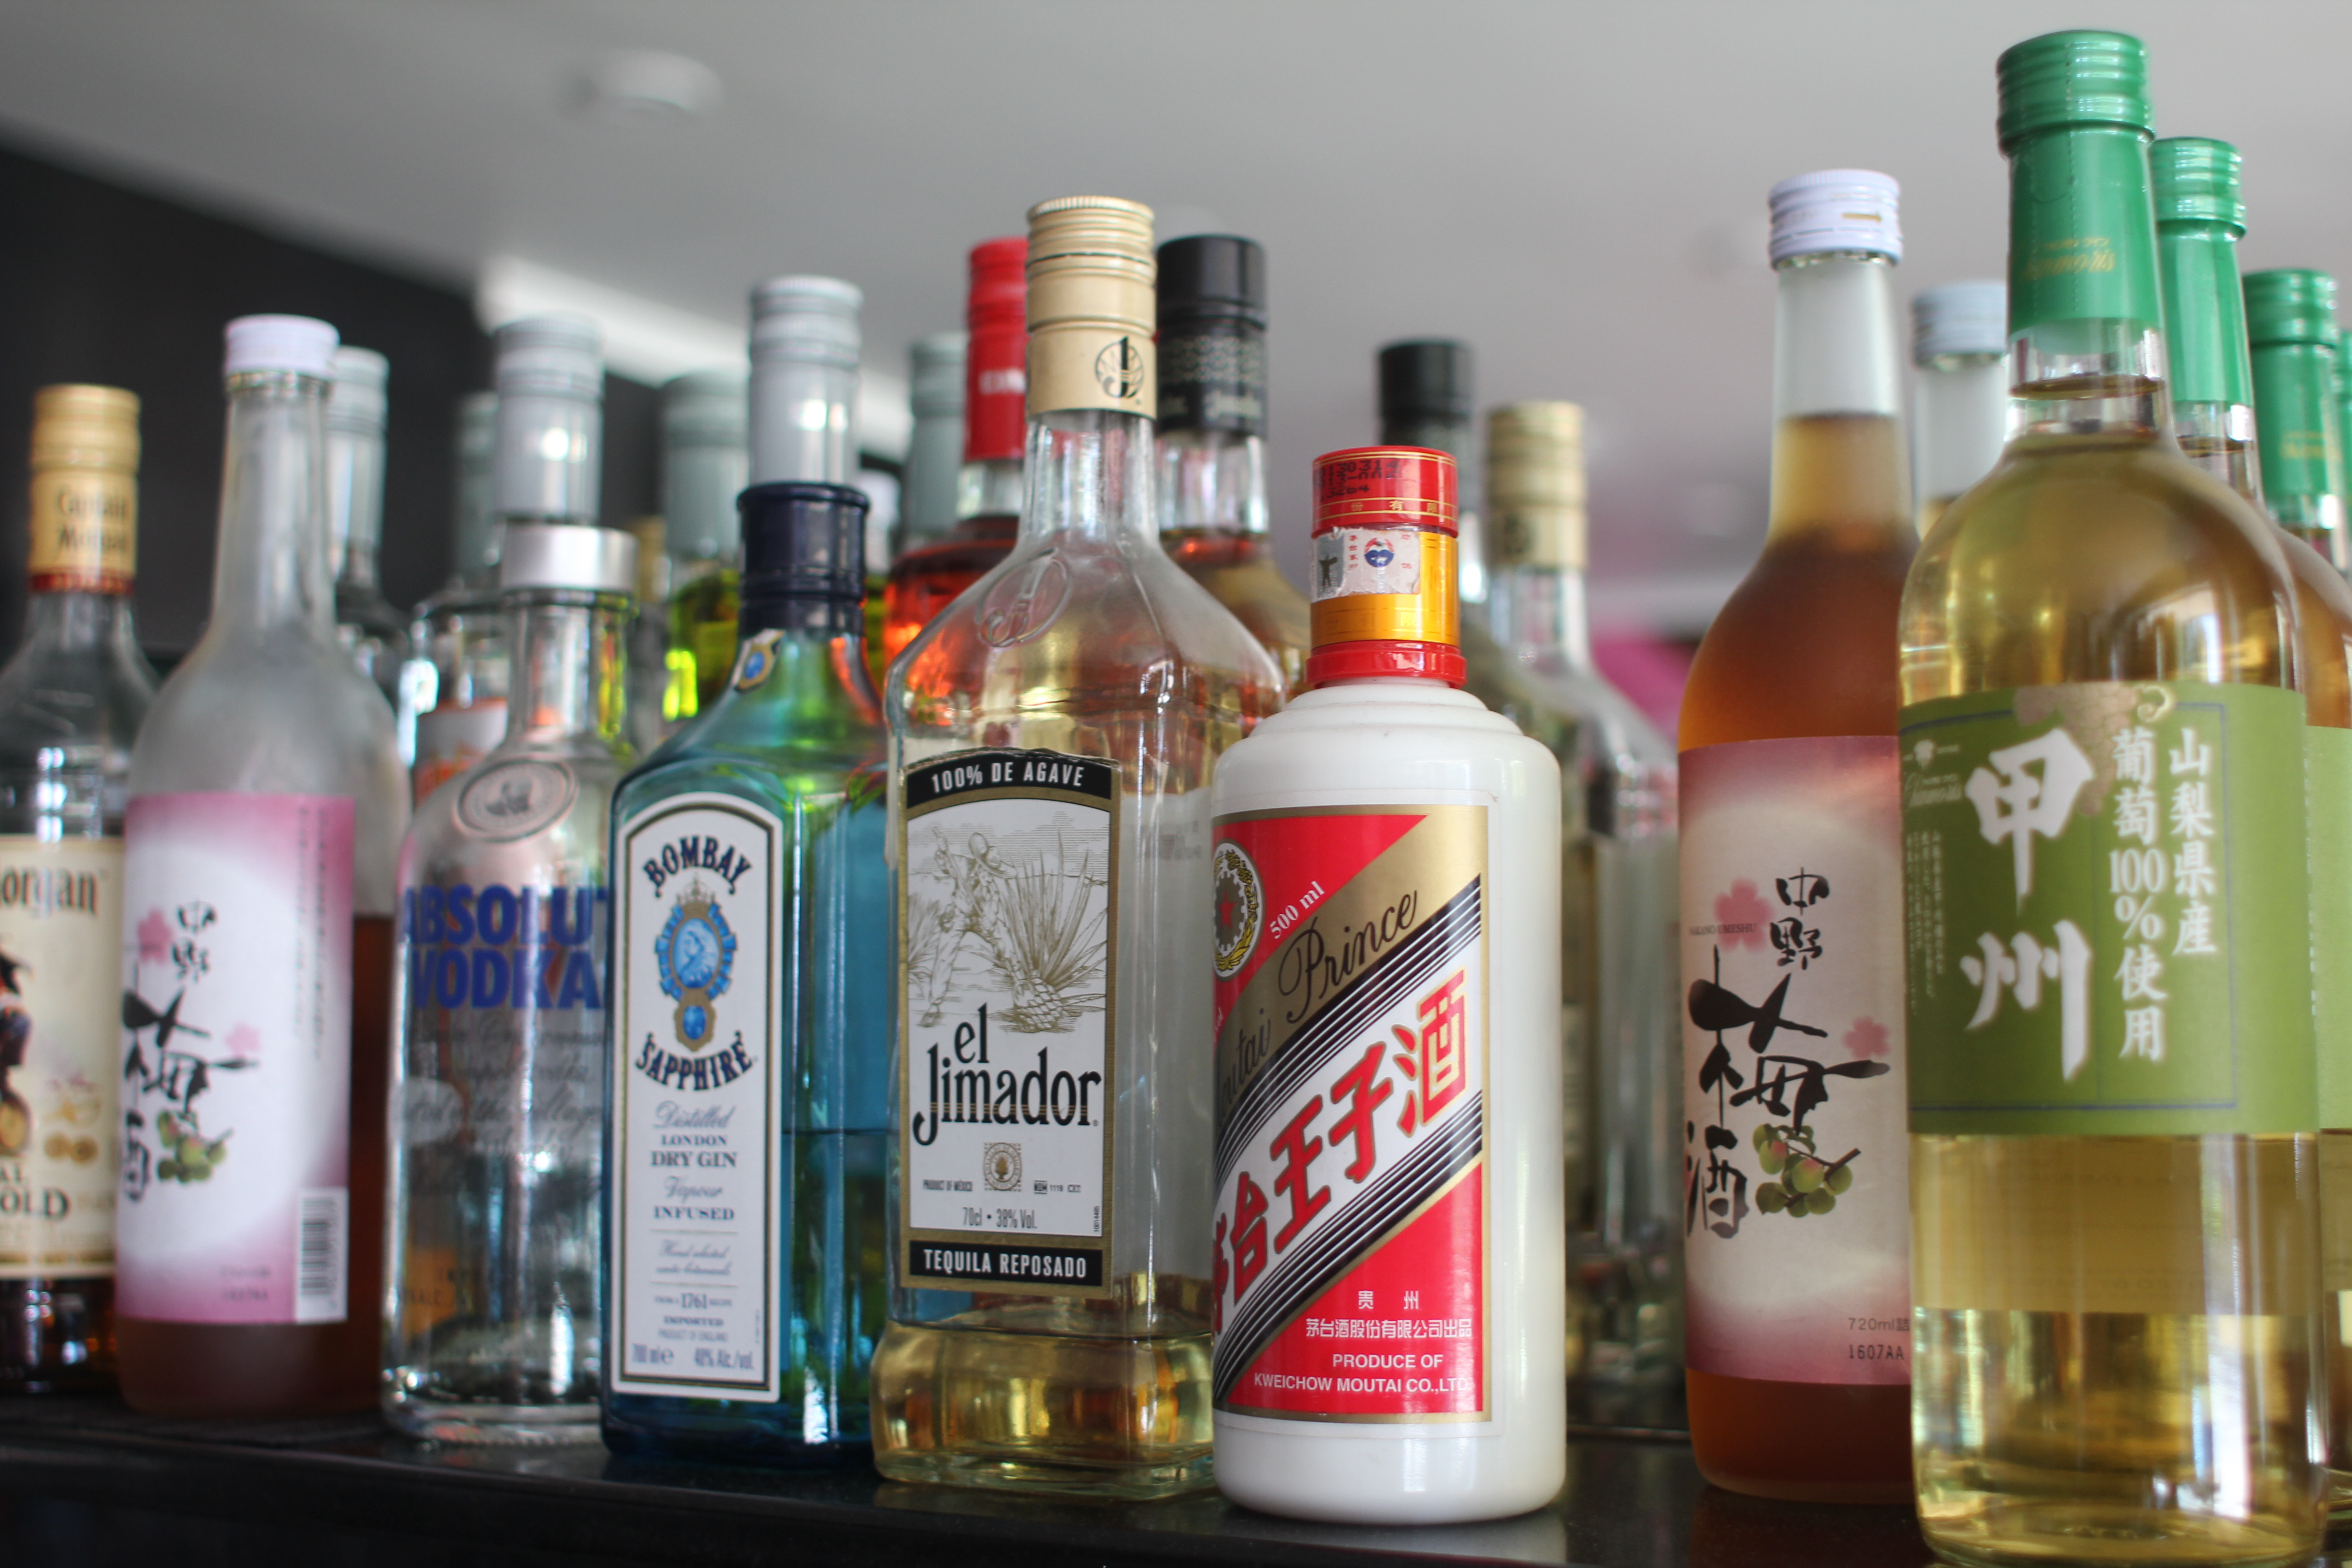
cocktail, bar, sake, gin, bottles, bombay, sapphire, distilled beverage, drink, bottle, liqueur, alcoholic beverage, product, glass bottle, alcohol, vodka, liquor store